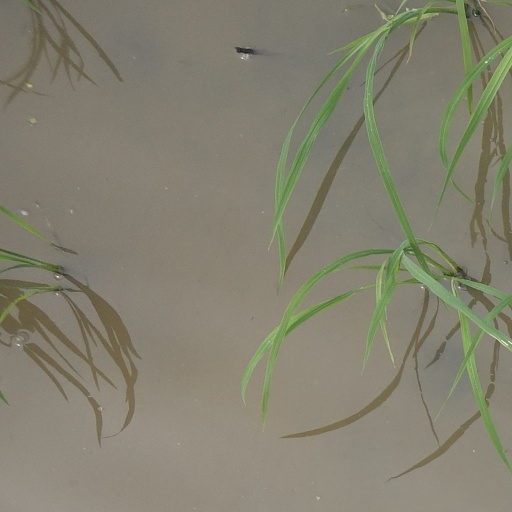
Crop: rice